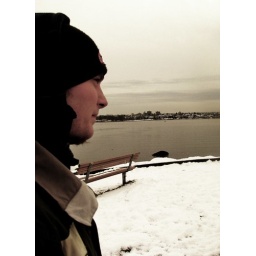
walking in a beautiful wintery white stanley park :)